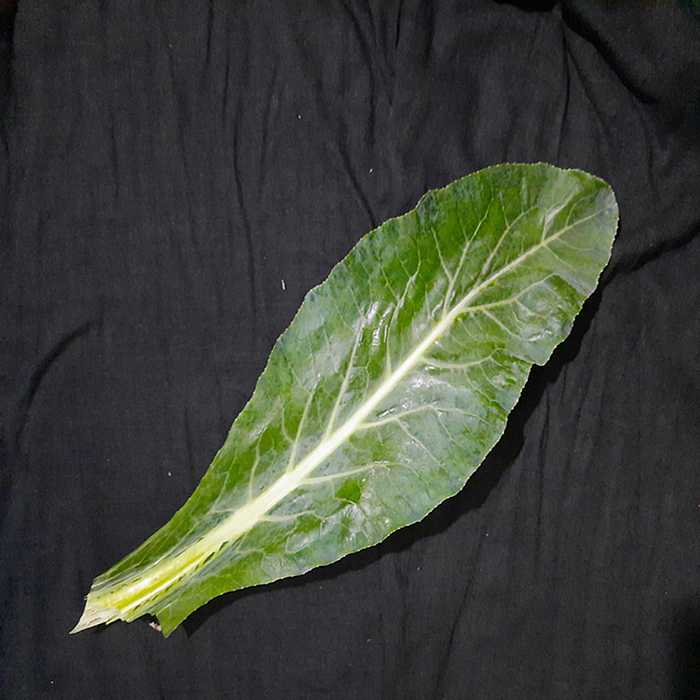
Plant: Cauliflower
Label: Fresh leaf